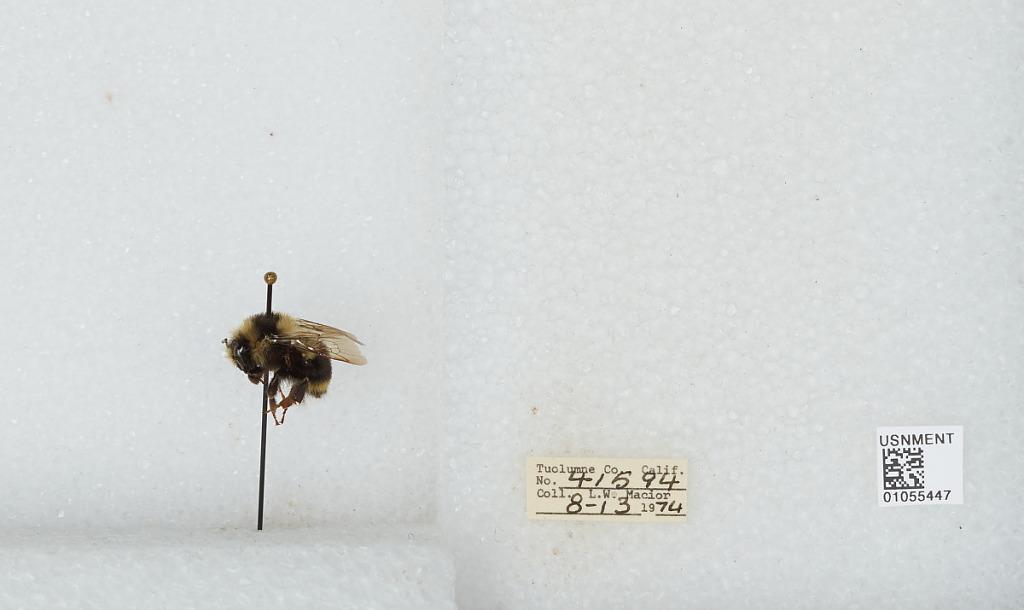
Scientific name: Bombus bifarius nearcticus
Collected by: L. Macior
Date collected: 1974-8-13
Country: United States
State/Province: California
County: Tuolumne
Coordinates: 38.02, -119.93